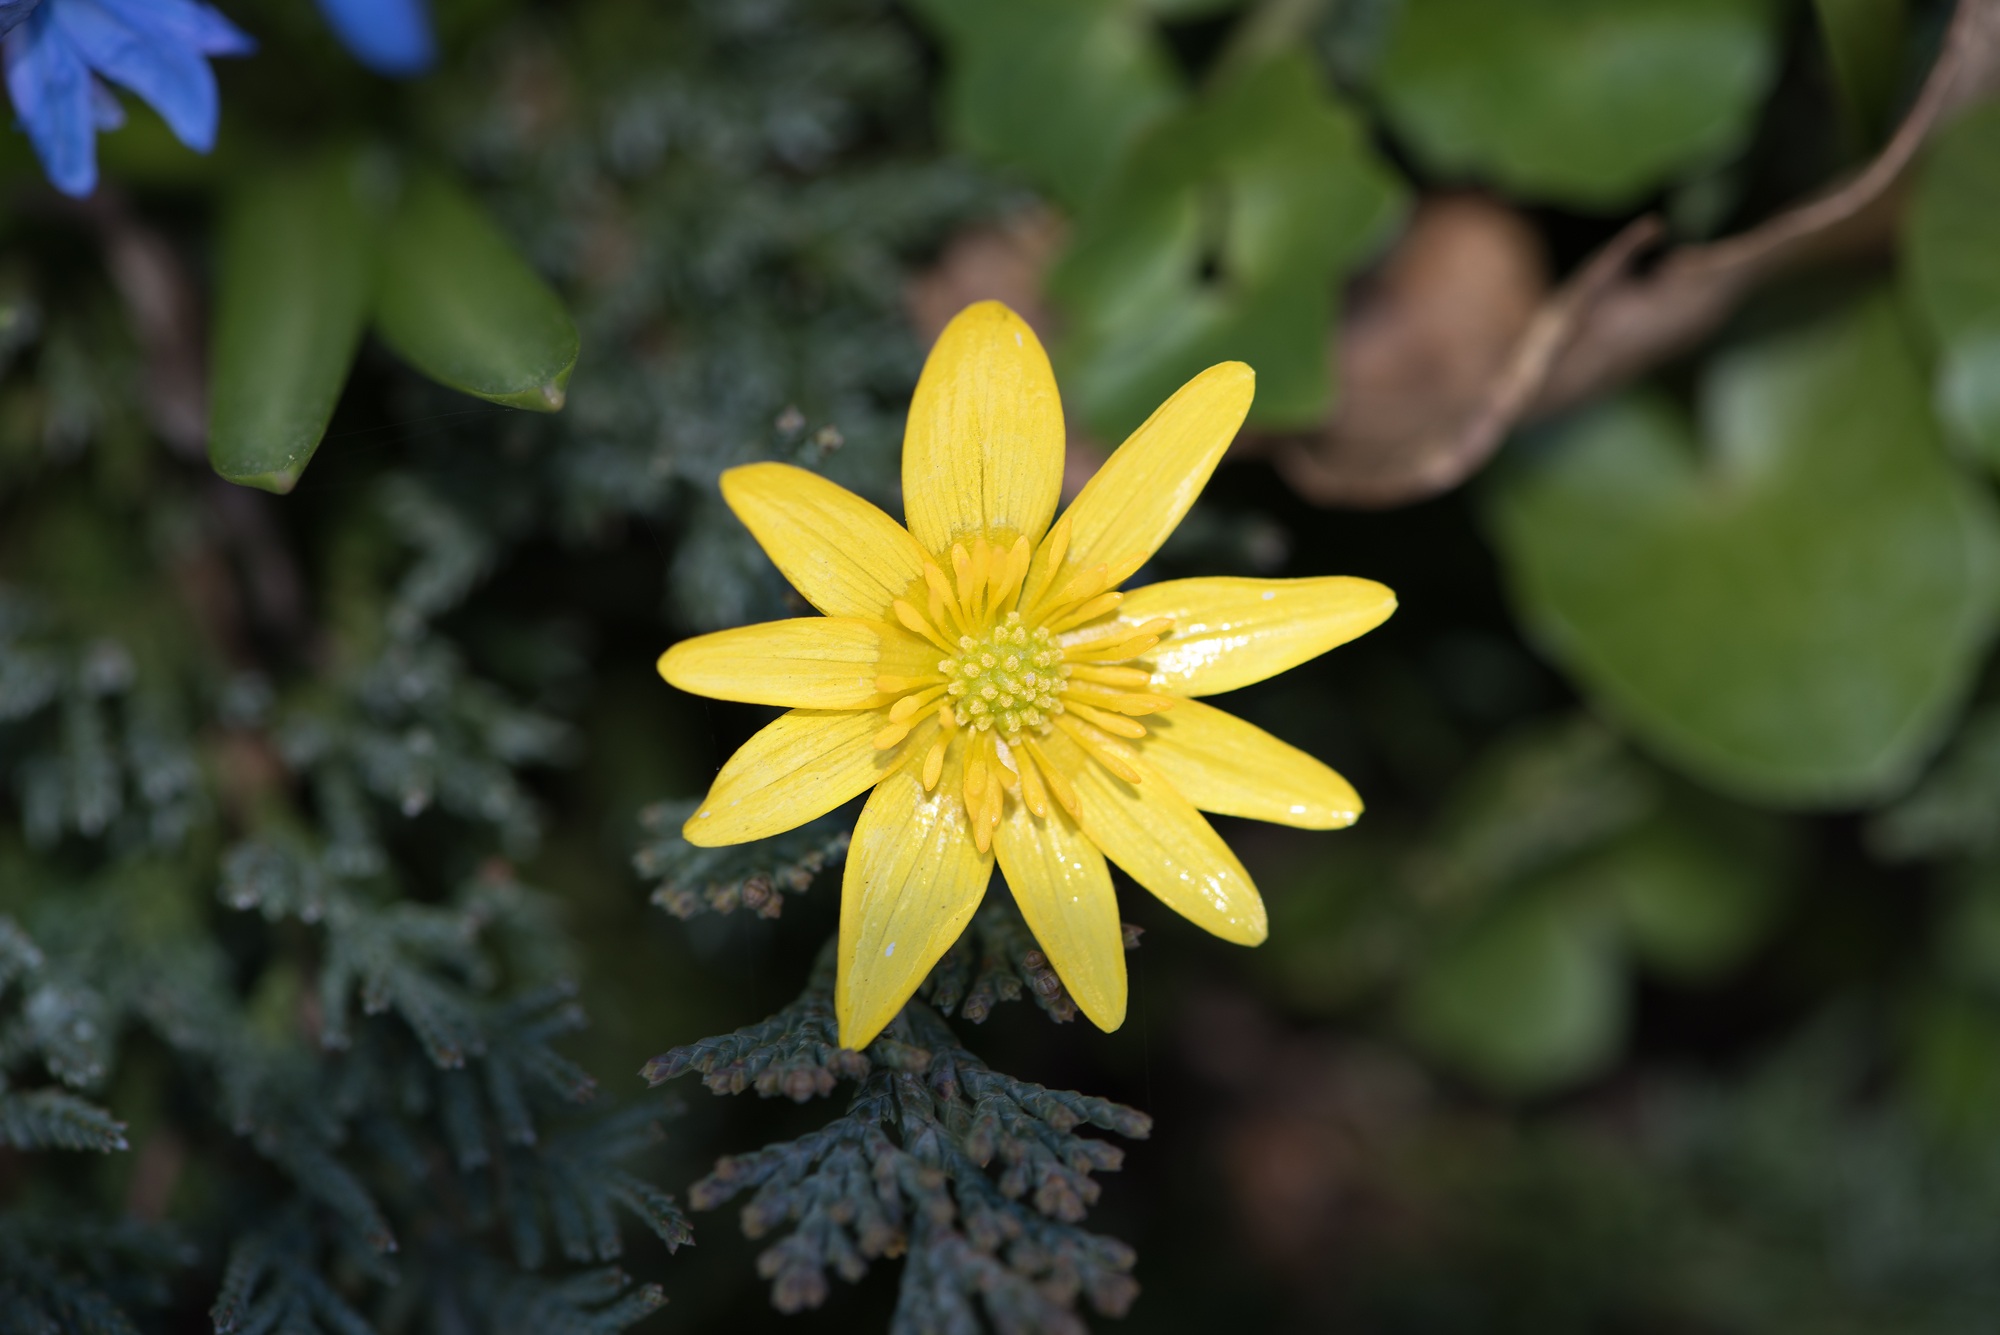
nature, blossom, plant, leaf, flower, petal, spring, green, stamp, macro, botany, yellow, garden, close, flora, wildflower, petals, flower garden, early bloomer, spring flower, macro photography, flowering plant, celandine, yellow spring flower, land plant